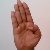
The image shows a hand gesture representing the letter 'B' in Indian Sign Language.